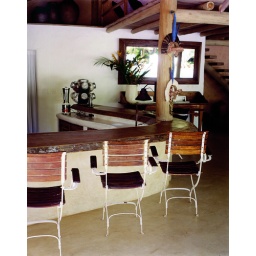
naturally shaped bar made from fallen jacca tree trunk in Social Area, floor made from burned cement. photo by Fernando Lombardi